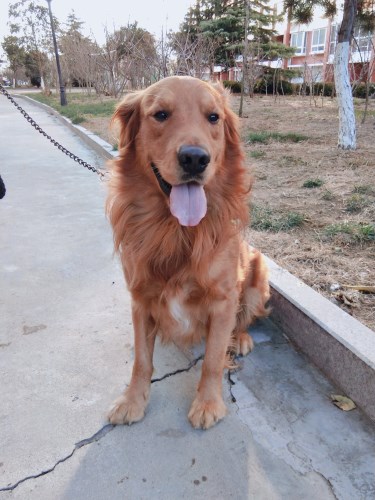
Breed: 5355-n000126-golden_retriever